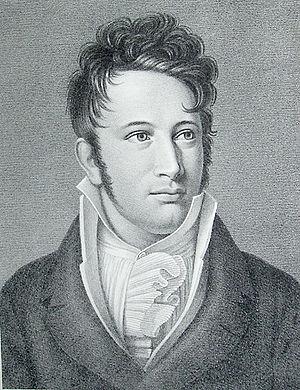
Le Canon de la culture danoise consiste en 108 œuvres d'exception censées représenter le cœur de la culture danoise, et réparties en huit catégories : architecture, arts plastiques, design, cinématographie, littérature, musique, spectacle vivant, et culture enfantine. Sur l'initiative du Ministre de la Culture Brian Mikkelsen en 2004, il fut mis au point par une série de comités sous les auspices du ministère de la Culture entre 2006 et 2007 comme "une collection et présentation des plus grands et plus importantes pièces de l'héritage culturel du Danemark". Chaque catégorie contient douze œuvres.
Adam Gottlob Oehlenschläger est un poète et dramaturge danois romantique en littérature danoise, auteur de l'hymne national danois et du texte de l’Aladdin de Carl Nielsen. Professeur honoraire d'esthétique à l'université de Copenhague, il sera remplacé par son disciple et ami Johannes Carsten Hauch.